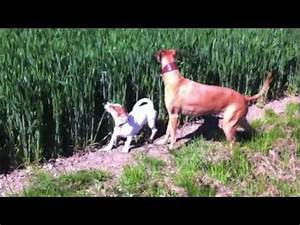
Label: cane